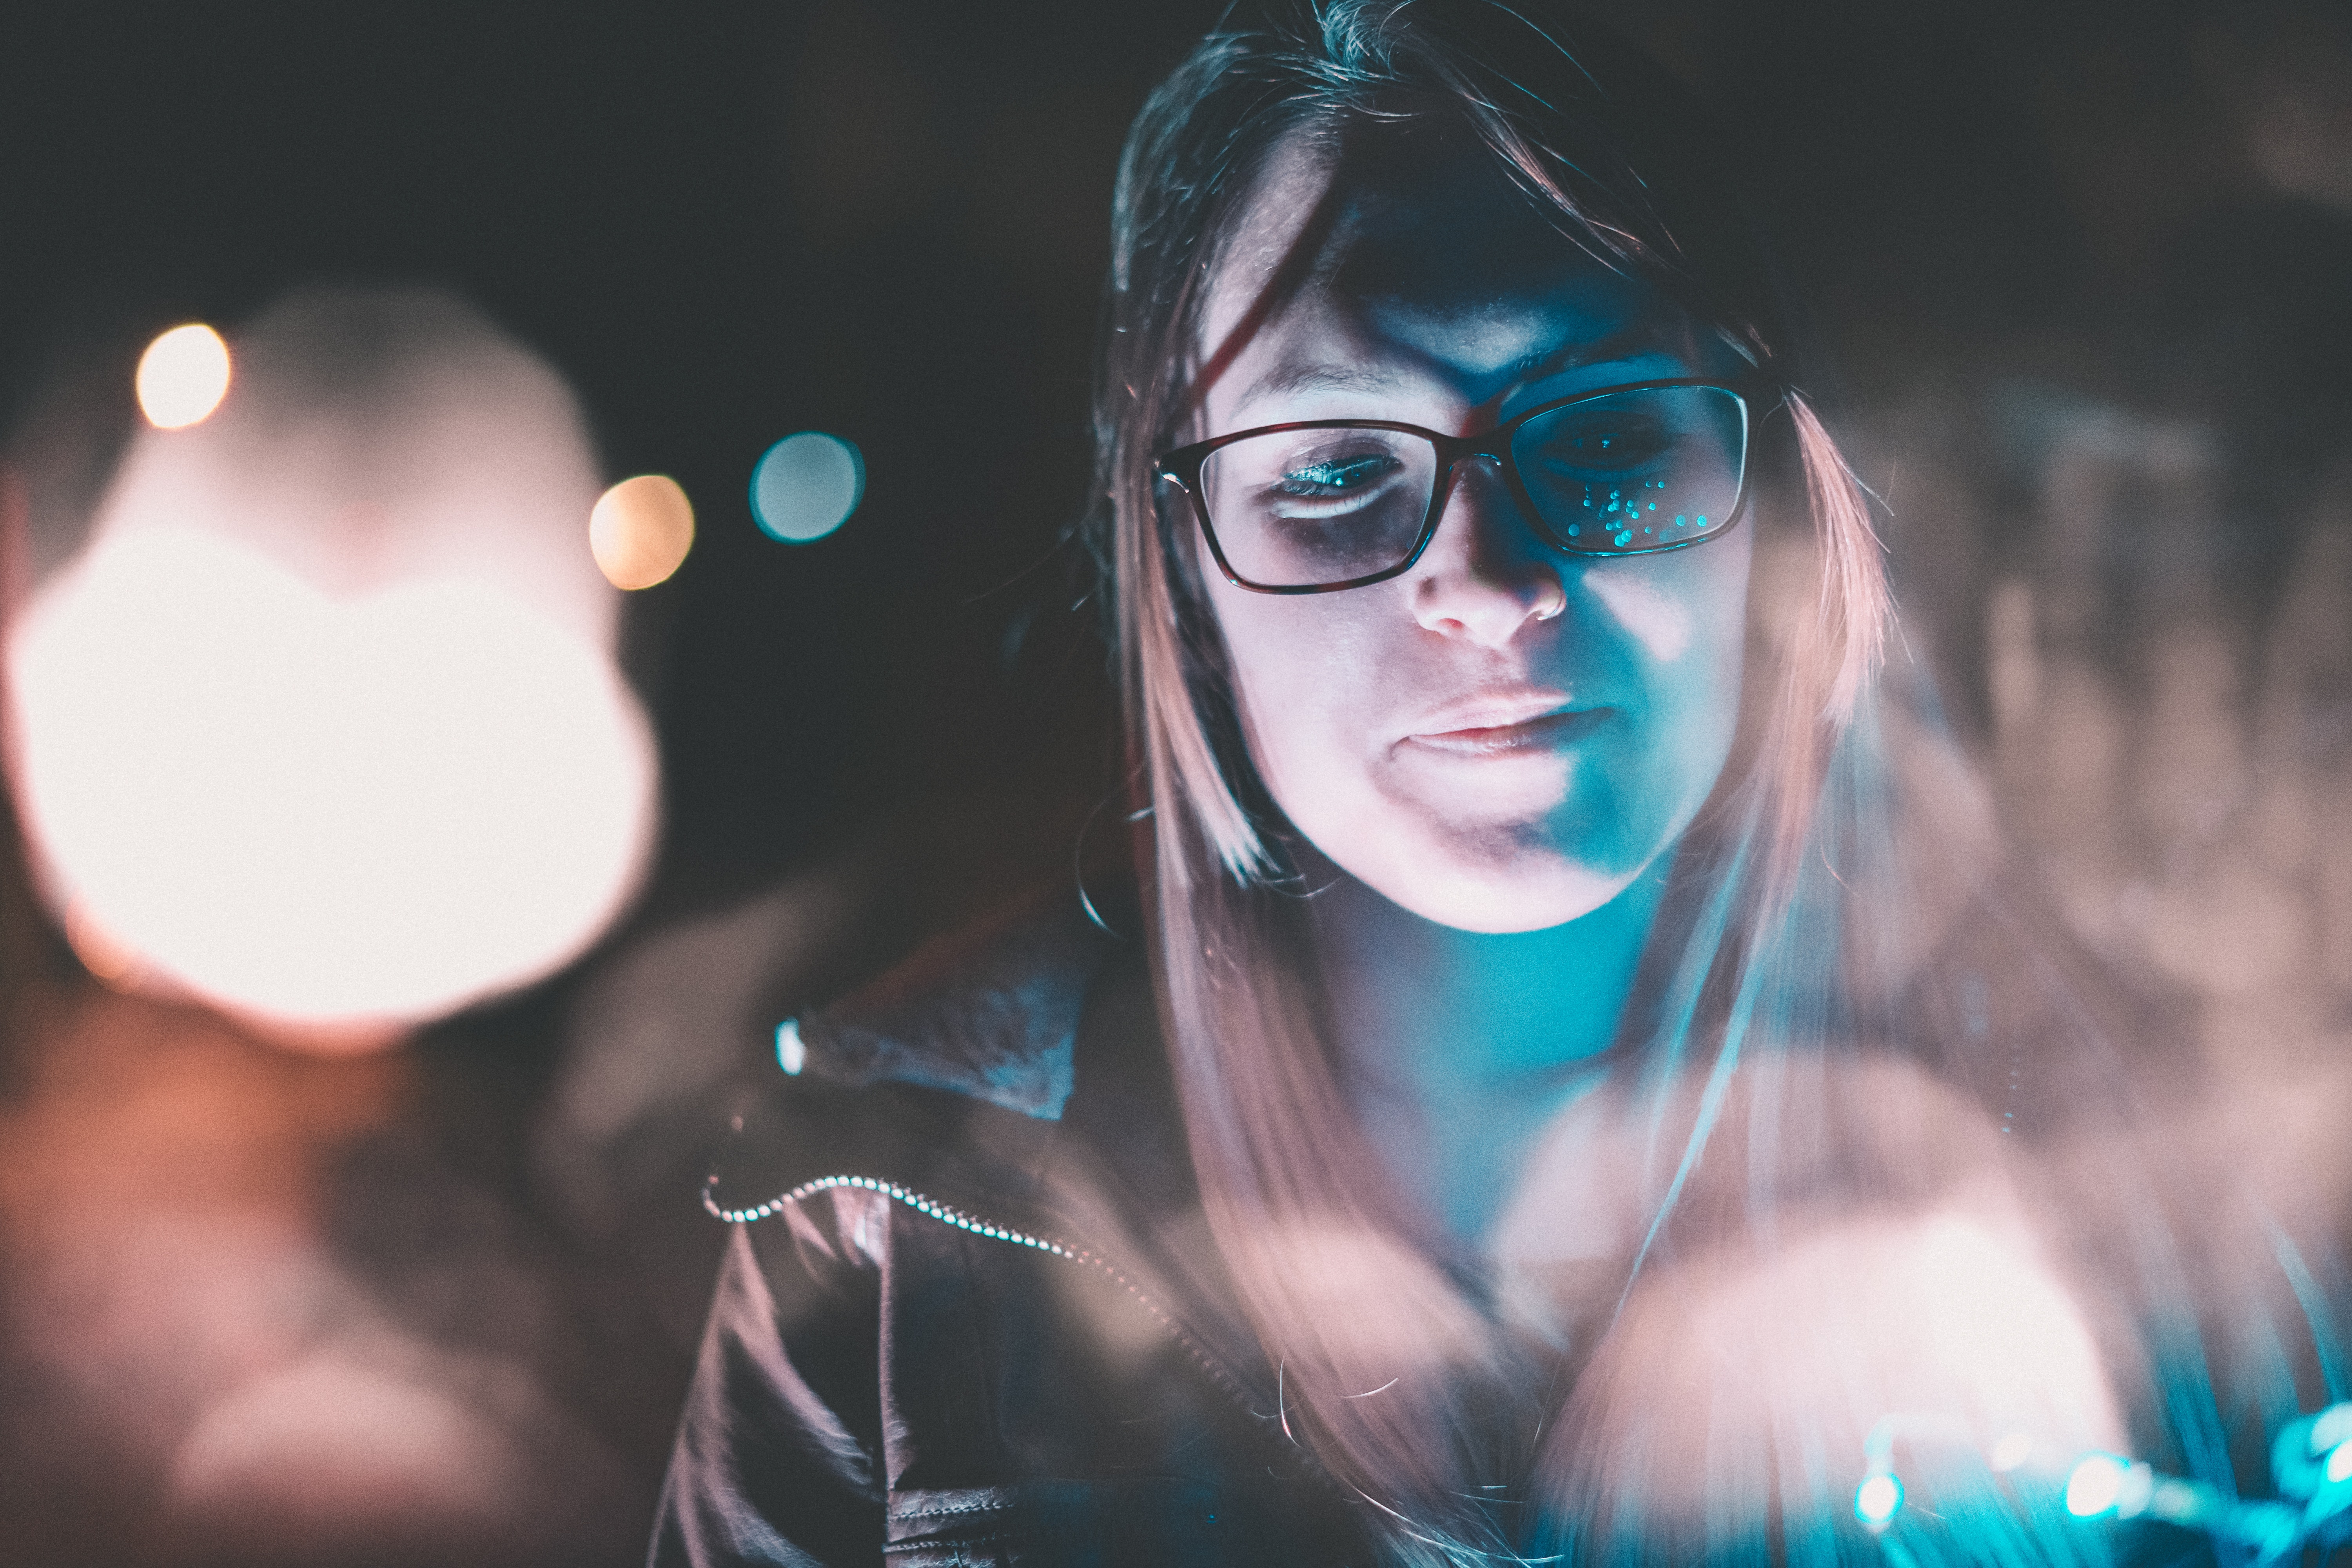
face, eyewear, blue, glasses, green, light, head, beauty, eye, cool, nose, lip, fun, photography, human, black hair, lens flare, smile, vision care, hand, flash photography, brown hair, sunglasses, darkness, glass, night, space, reflection, portrait